Bootham Crescent

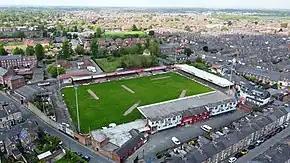
The ground lying disused in 2021

The terms of the FSIF loan required the club to identify a site for a new stadium by 2007, and have detailed planning permission by 2009, to avoid financial penalties. Once plans for a new stadium were in place, the loan would turn into a grant to assist in funding the relocation. As part of the loan agreement, Persimmon have first refusal on purchasing Bootham Crescent once York leave, for 10% lower than its market value. Persimmon still intend to build 93 homes on the site, and the proceeds of the sale would go towards building the new stadium. In March 2008, York's managing director Jason McGill cited "the annual cost of £60,000 for the maintenance and upkeep of a 1932 stadium with few commercial and income-generating opportunities" as the reason for the continued need to move to a new stadium.